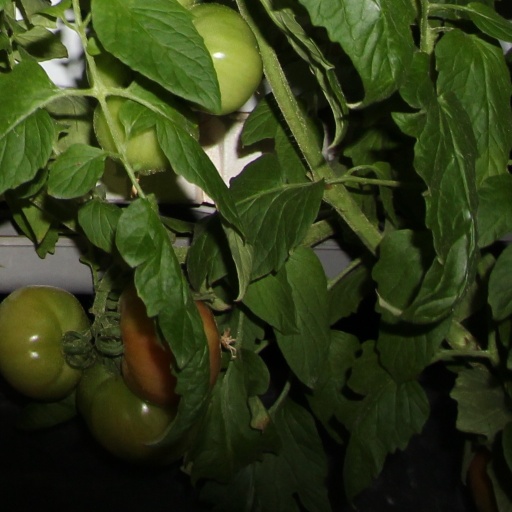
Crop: tomato